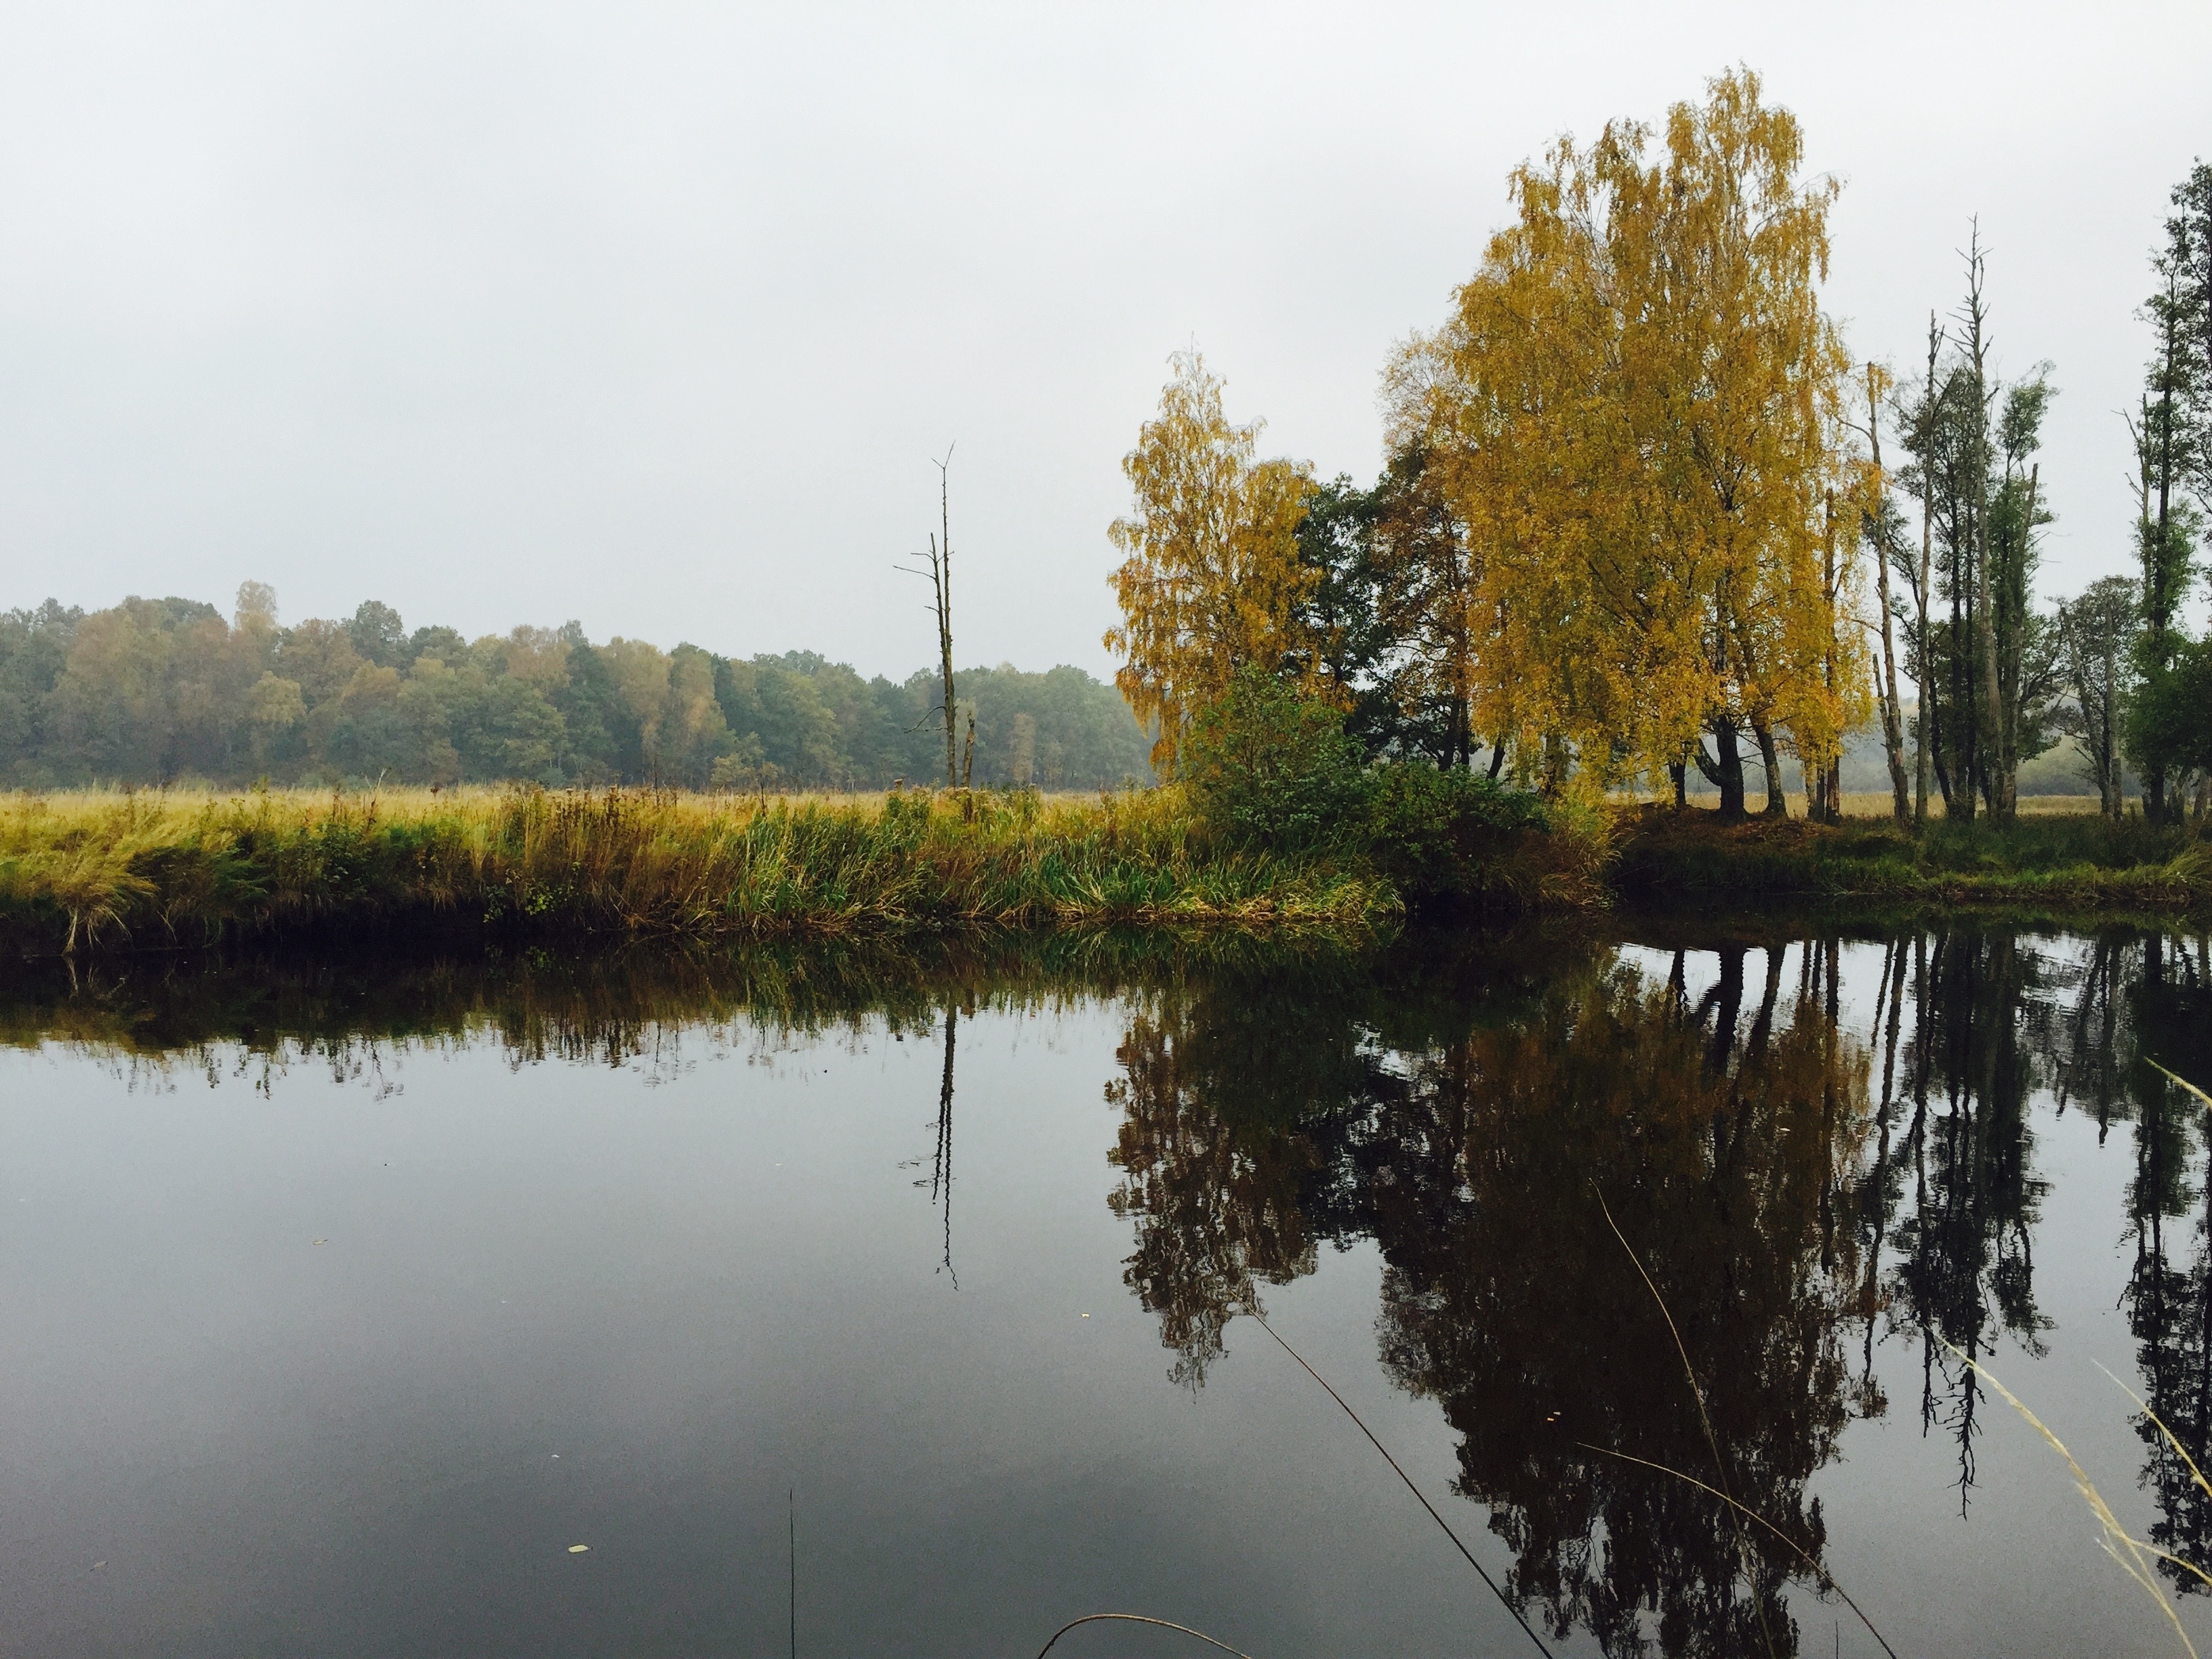
tree, lake, pond, reflection, autumn, reservoir, waterway, wetland, ecosystem, fish pond, bayou